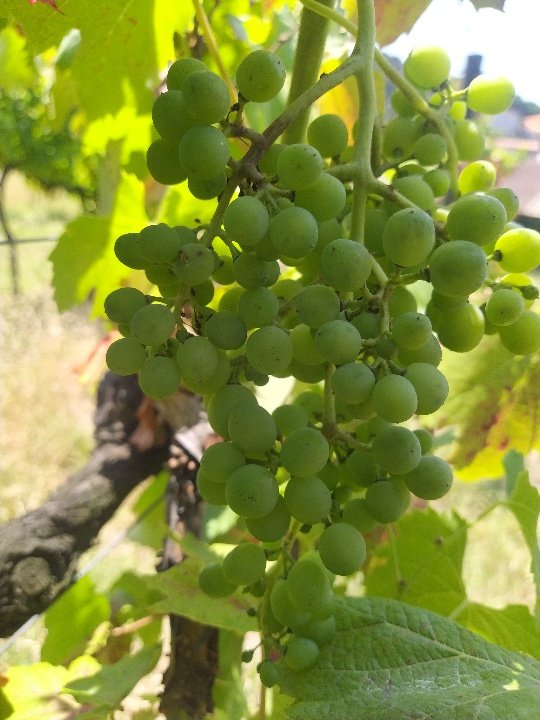
Berries visible: 103
Grape clusters: 1